Border Police of New South Wales

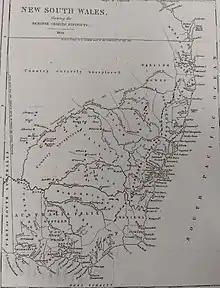
The squatting districts of New South Wales in 1844

In 1840, the Port Phillip district was split into two resulting in Western Port and Portland Bay districts being created. In 1842, the Port Macquarie district was also split in two, with Clarence and Macleay being the resultant districts. The Moreton Bay district was also added in that year. In 1843, the Darling Downs, Gippsland and Murray districts were formed. Some of these regions included areas that later became part of the colonies of Victoria and Queensland, but were at the time under the governmental control of New South Wales. Contingents of Border Police troopers were assigned to the Commissioners of Crown Lands for each of these frontier districts. The last squatting district to be formed that included an assigned section of Border Police was the Gwydir District in 1847.